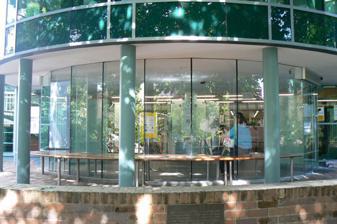
Building: Stanton Library
Country: Australia
Year built: 1964
Stanton Library Stanton Library entrance 2008 33°50′00″S 151°12′27″E / 33.8332615°S 151.2075769°E / -33.8332615; 151.2075769 Established 8 February 1964 ( 1964-02-08 ) Collection Size 167,000 (2014) Other information Website Stanton Library Building in Miller Street, North Sydney Building details General information Architectural style Post-War International (1964) Late Twentieth-Century Structuralist (1988) Address 234 Miller Street, North Sydney Opened 8 February 1964 Design and construction Architect(s) John L. Browne Main contractor J.P. Cordukes Pty. Ltd. Renovating team Architect(s) Feiko Bouman (1987–1988) Stanton Library front 2008 The Stanton Library in North Sydney, NSW, Australia is the public library service of North Sydney Council . Established in 1964, it was named after the Mayor of North Sydney from 1937 to 1939, James Street Stanton, who was a supporter of the Free Library Movement . History In November 1943, three months after Stanton's death, North Sydney Council voted to create a library, with planning starting in 1945 on the "Stanton Memorial Library" as a part of a broader "Civic Centre" planned for the site on Miller Street bounded by Maclaren and Ridge streets at an estimated cost of £ 20,000. However, various delays including land acquisition issues meant that the "Civic Centre" plans never came to be fully realised, and the Stanton Library was not opened until 8 February 1964, when Governor Sir Eric Woodward performed the honours. The first library building was of a striking modernist design, with a curtain wall facade. Designed by Council architect John L. Browne, it was built by J.P. Cordukes Pty. Ltd. of Concord, and the interior designed by Marion Hall Best . In 1987, mayor Ted Mack commissioned construction on alterations and additions to the 1964 library, designed by Feiko Bouman , which were completed in 1988. References